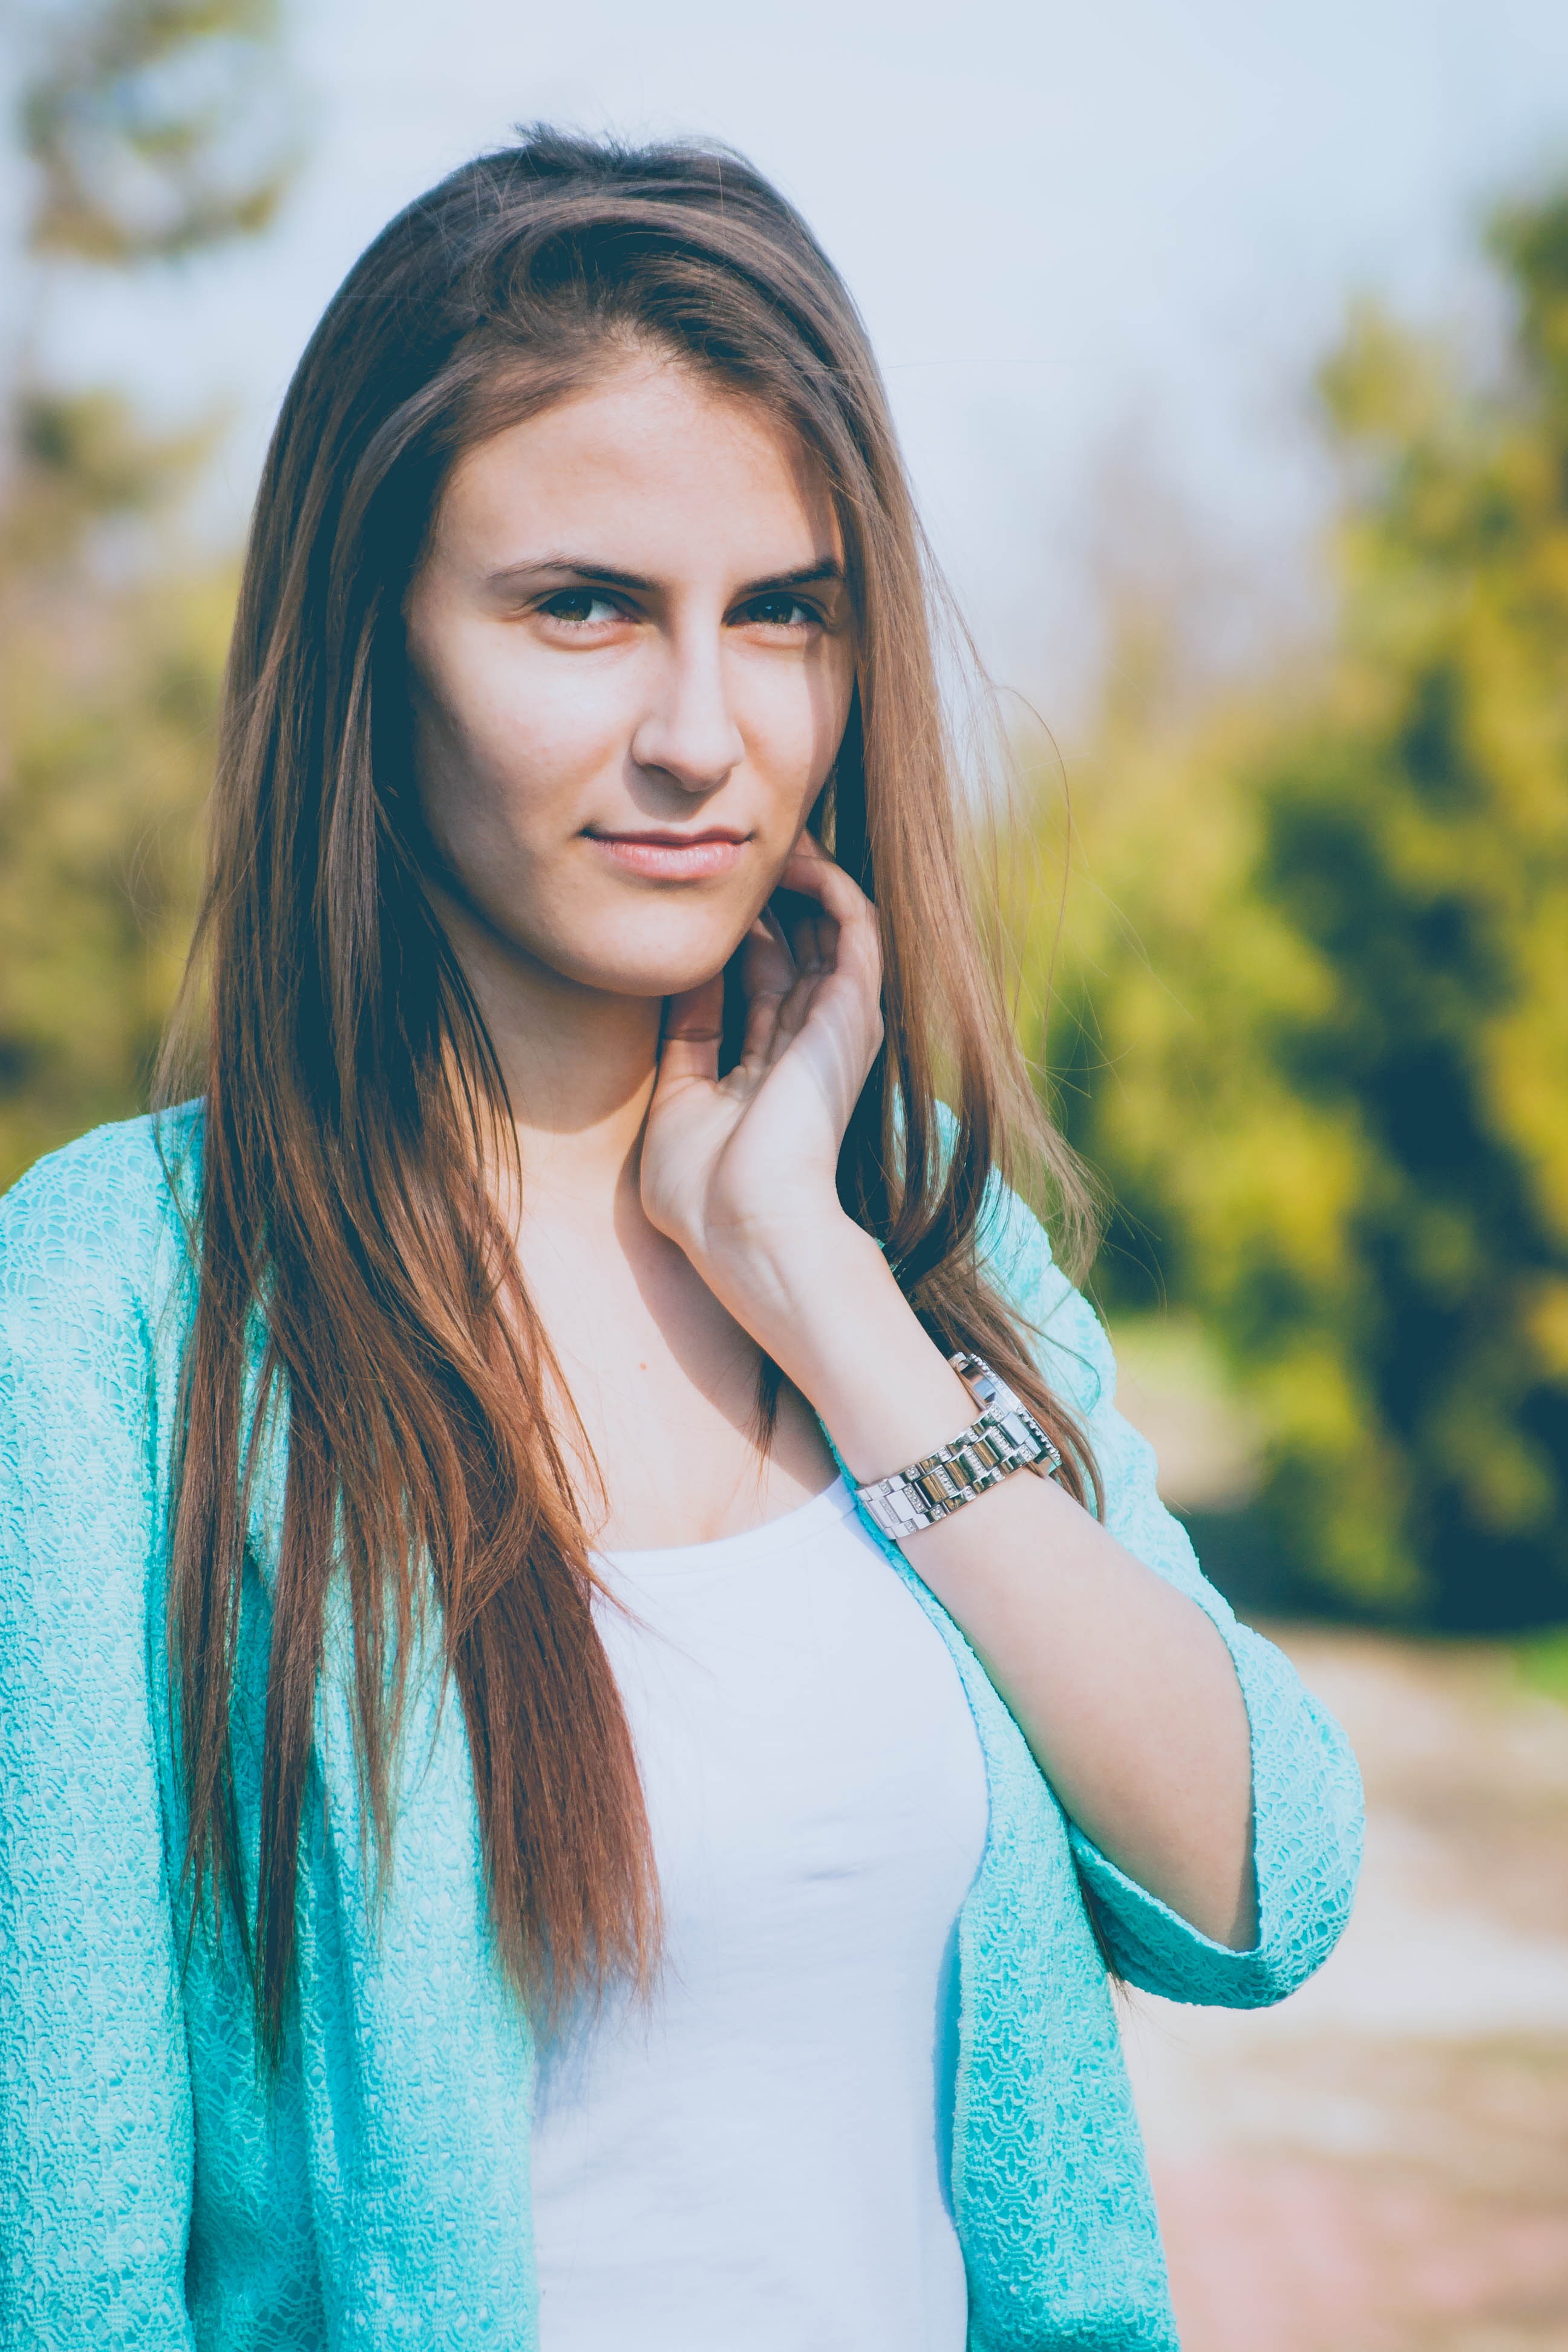
nature, person, girl, woman, hair, photography, portrait, model, green, color, blue, hairstyle, smile, long hair, face, dress, eye, photograph, skin, beauty, seductive, photo shoot, brown hair, portrait photography